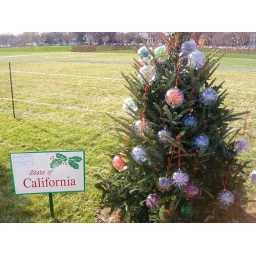
I felt the California decorated tree was cool (although Kathryn disagreed). It would probably look awesome under black light.